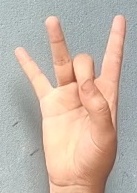
ASL sign: 8